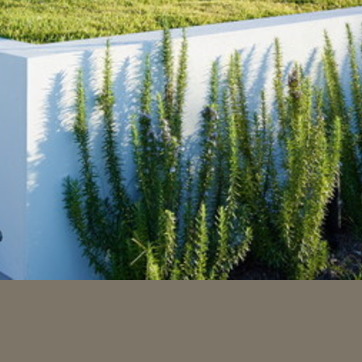
Material: foliage